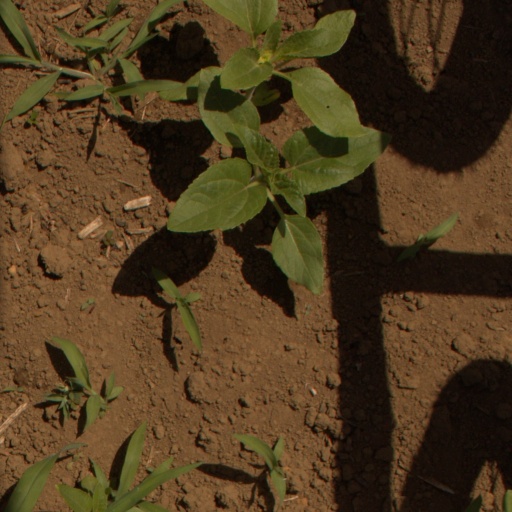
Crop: Jerusalem artichoke